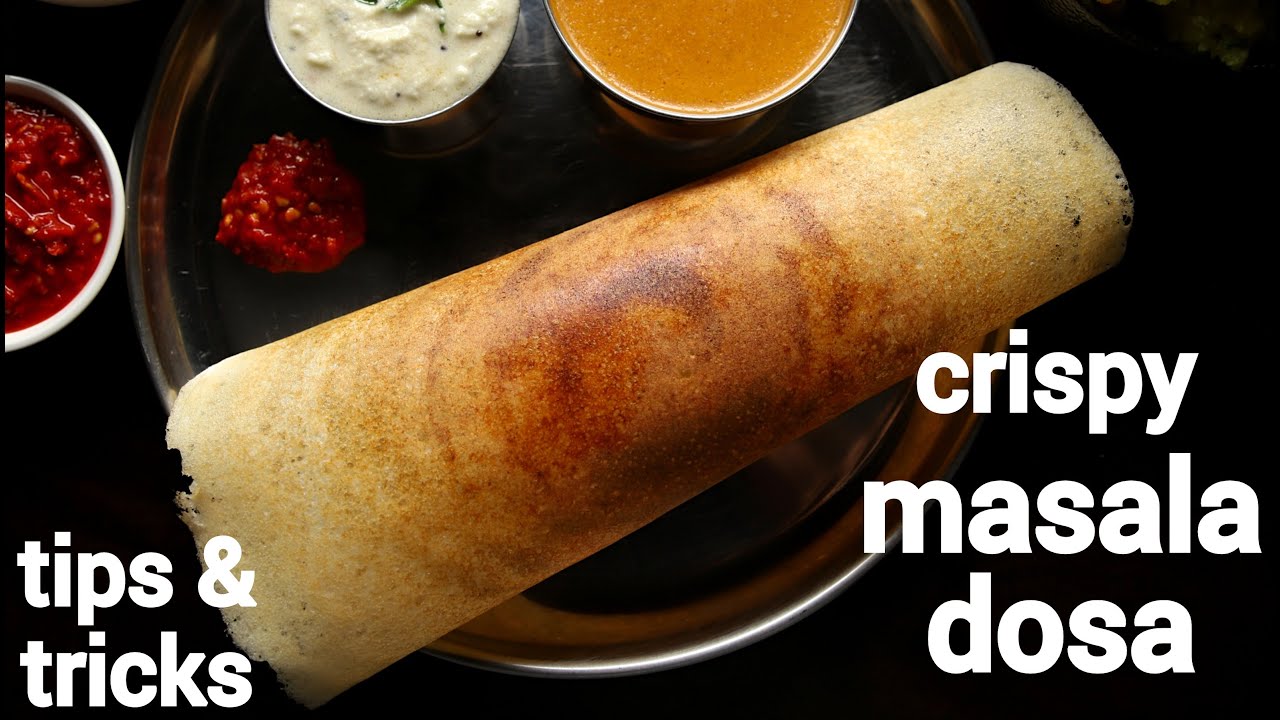
Dish: masala_dosa